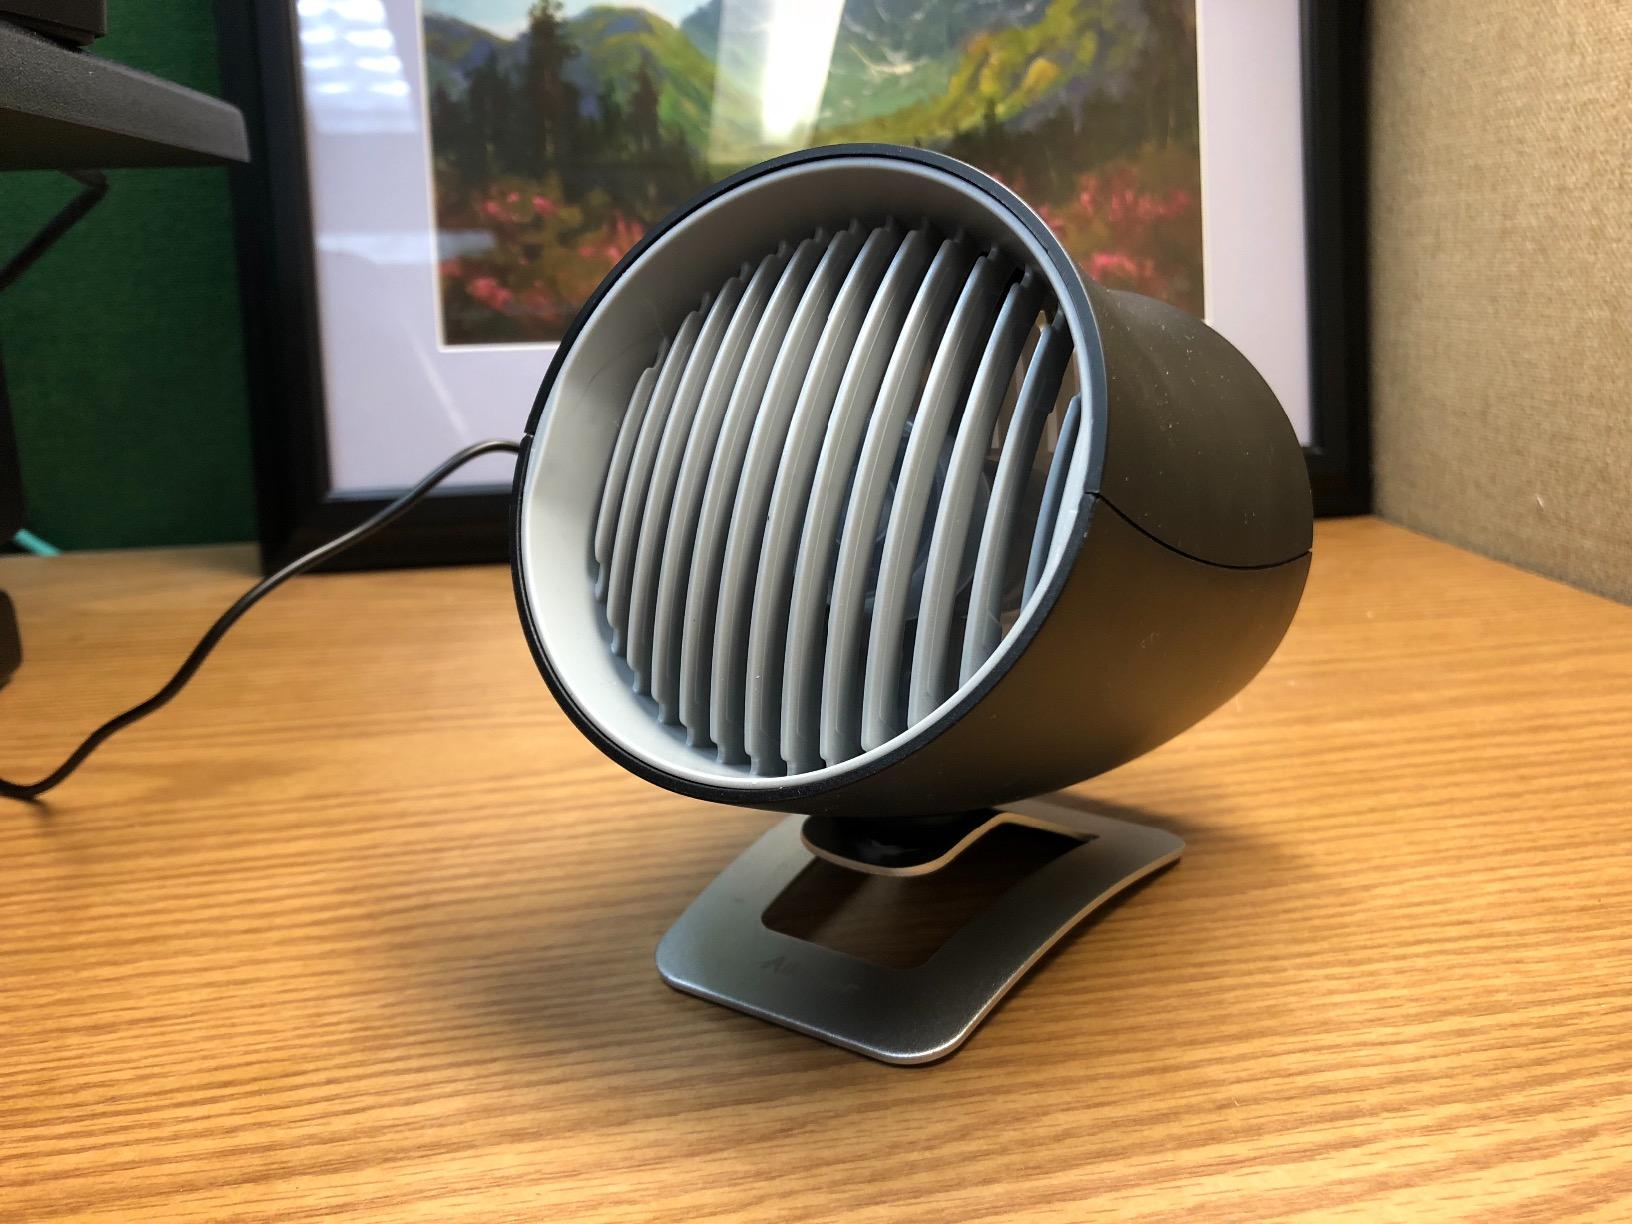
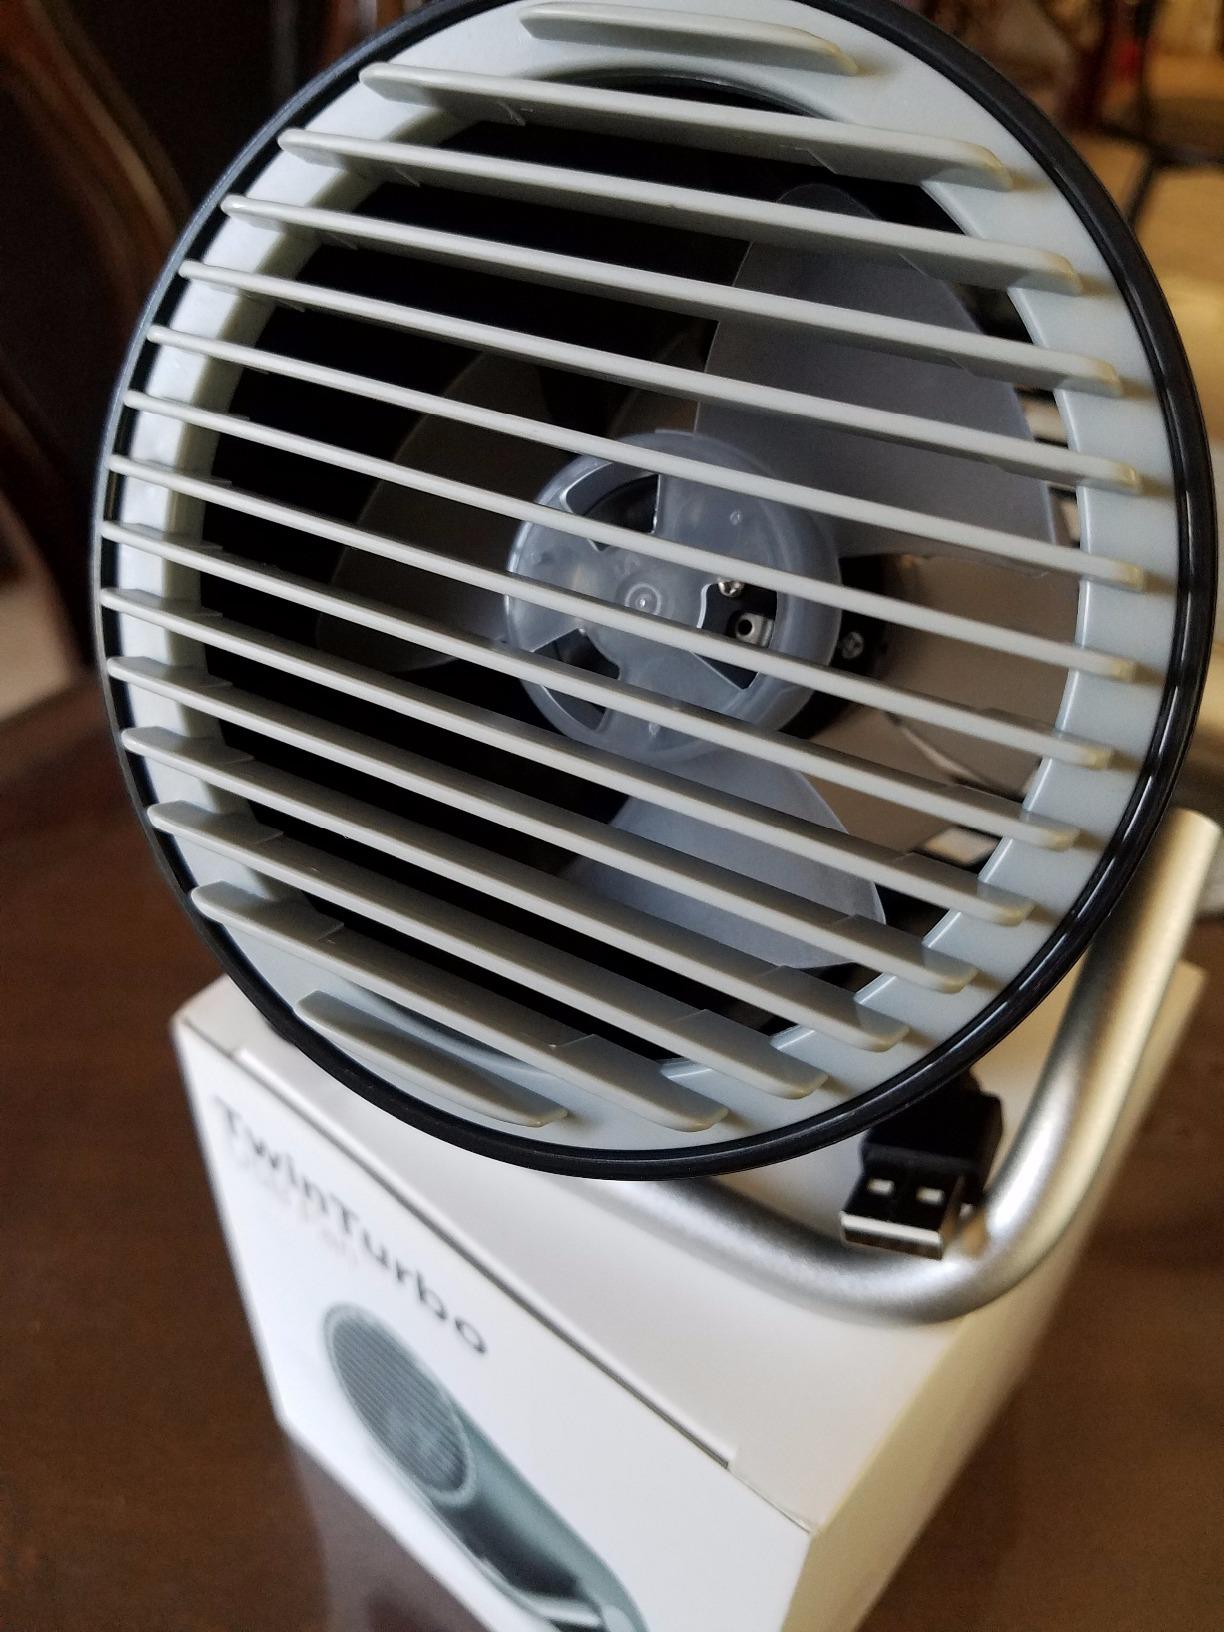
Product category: fan
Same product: no